Main campus of the Georgia Institute of Technology

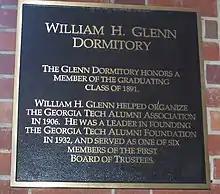
A commemorative plaque on Glenn Hall

The Janie Austell Swann Building is an academic building on Central Campus and a part of Georgia Tech's Historic District. The building was dedicated in 1901 following a donation by James Swann and named in memory of his deceased wife. While initially constructed as a dormitory, the building now houses the School of Modern Languages. The building has experienced renovations in 1964 and 2006.